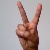
The image shows a hand gesture representing the letter 'V' in Indian Sign Language.